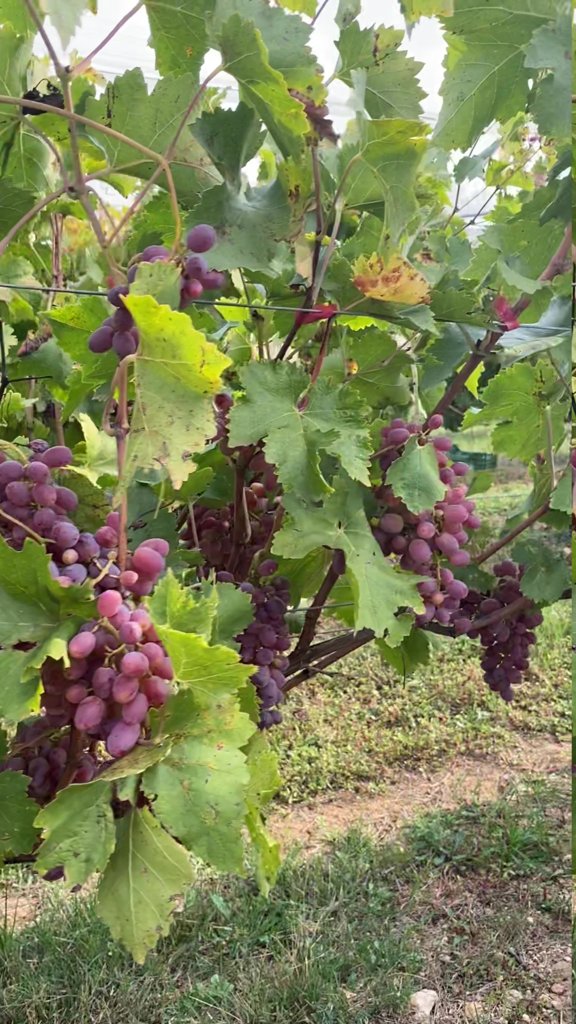
Berries visible: 208
Grape clusters: 10